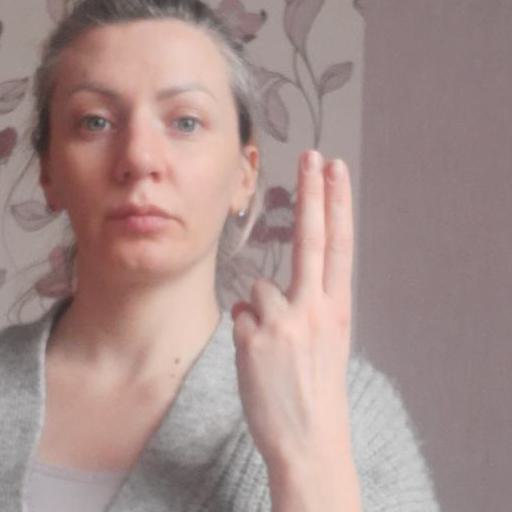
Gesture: two_up_inverted